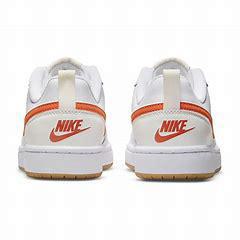
Brand: Nike
Model: Court Borough 2